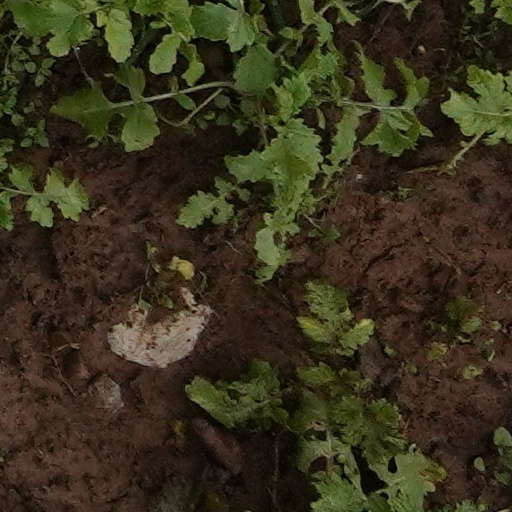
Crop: wheat